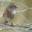
Label: bird